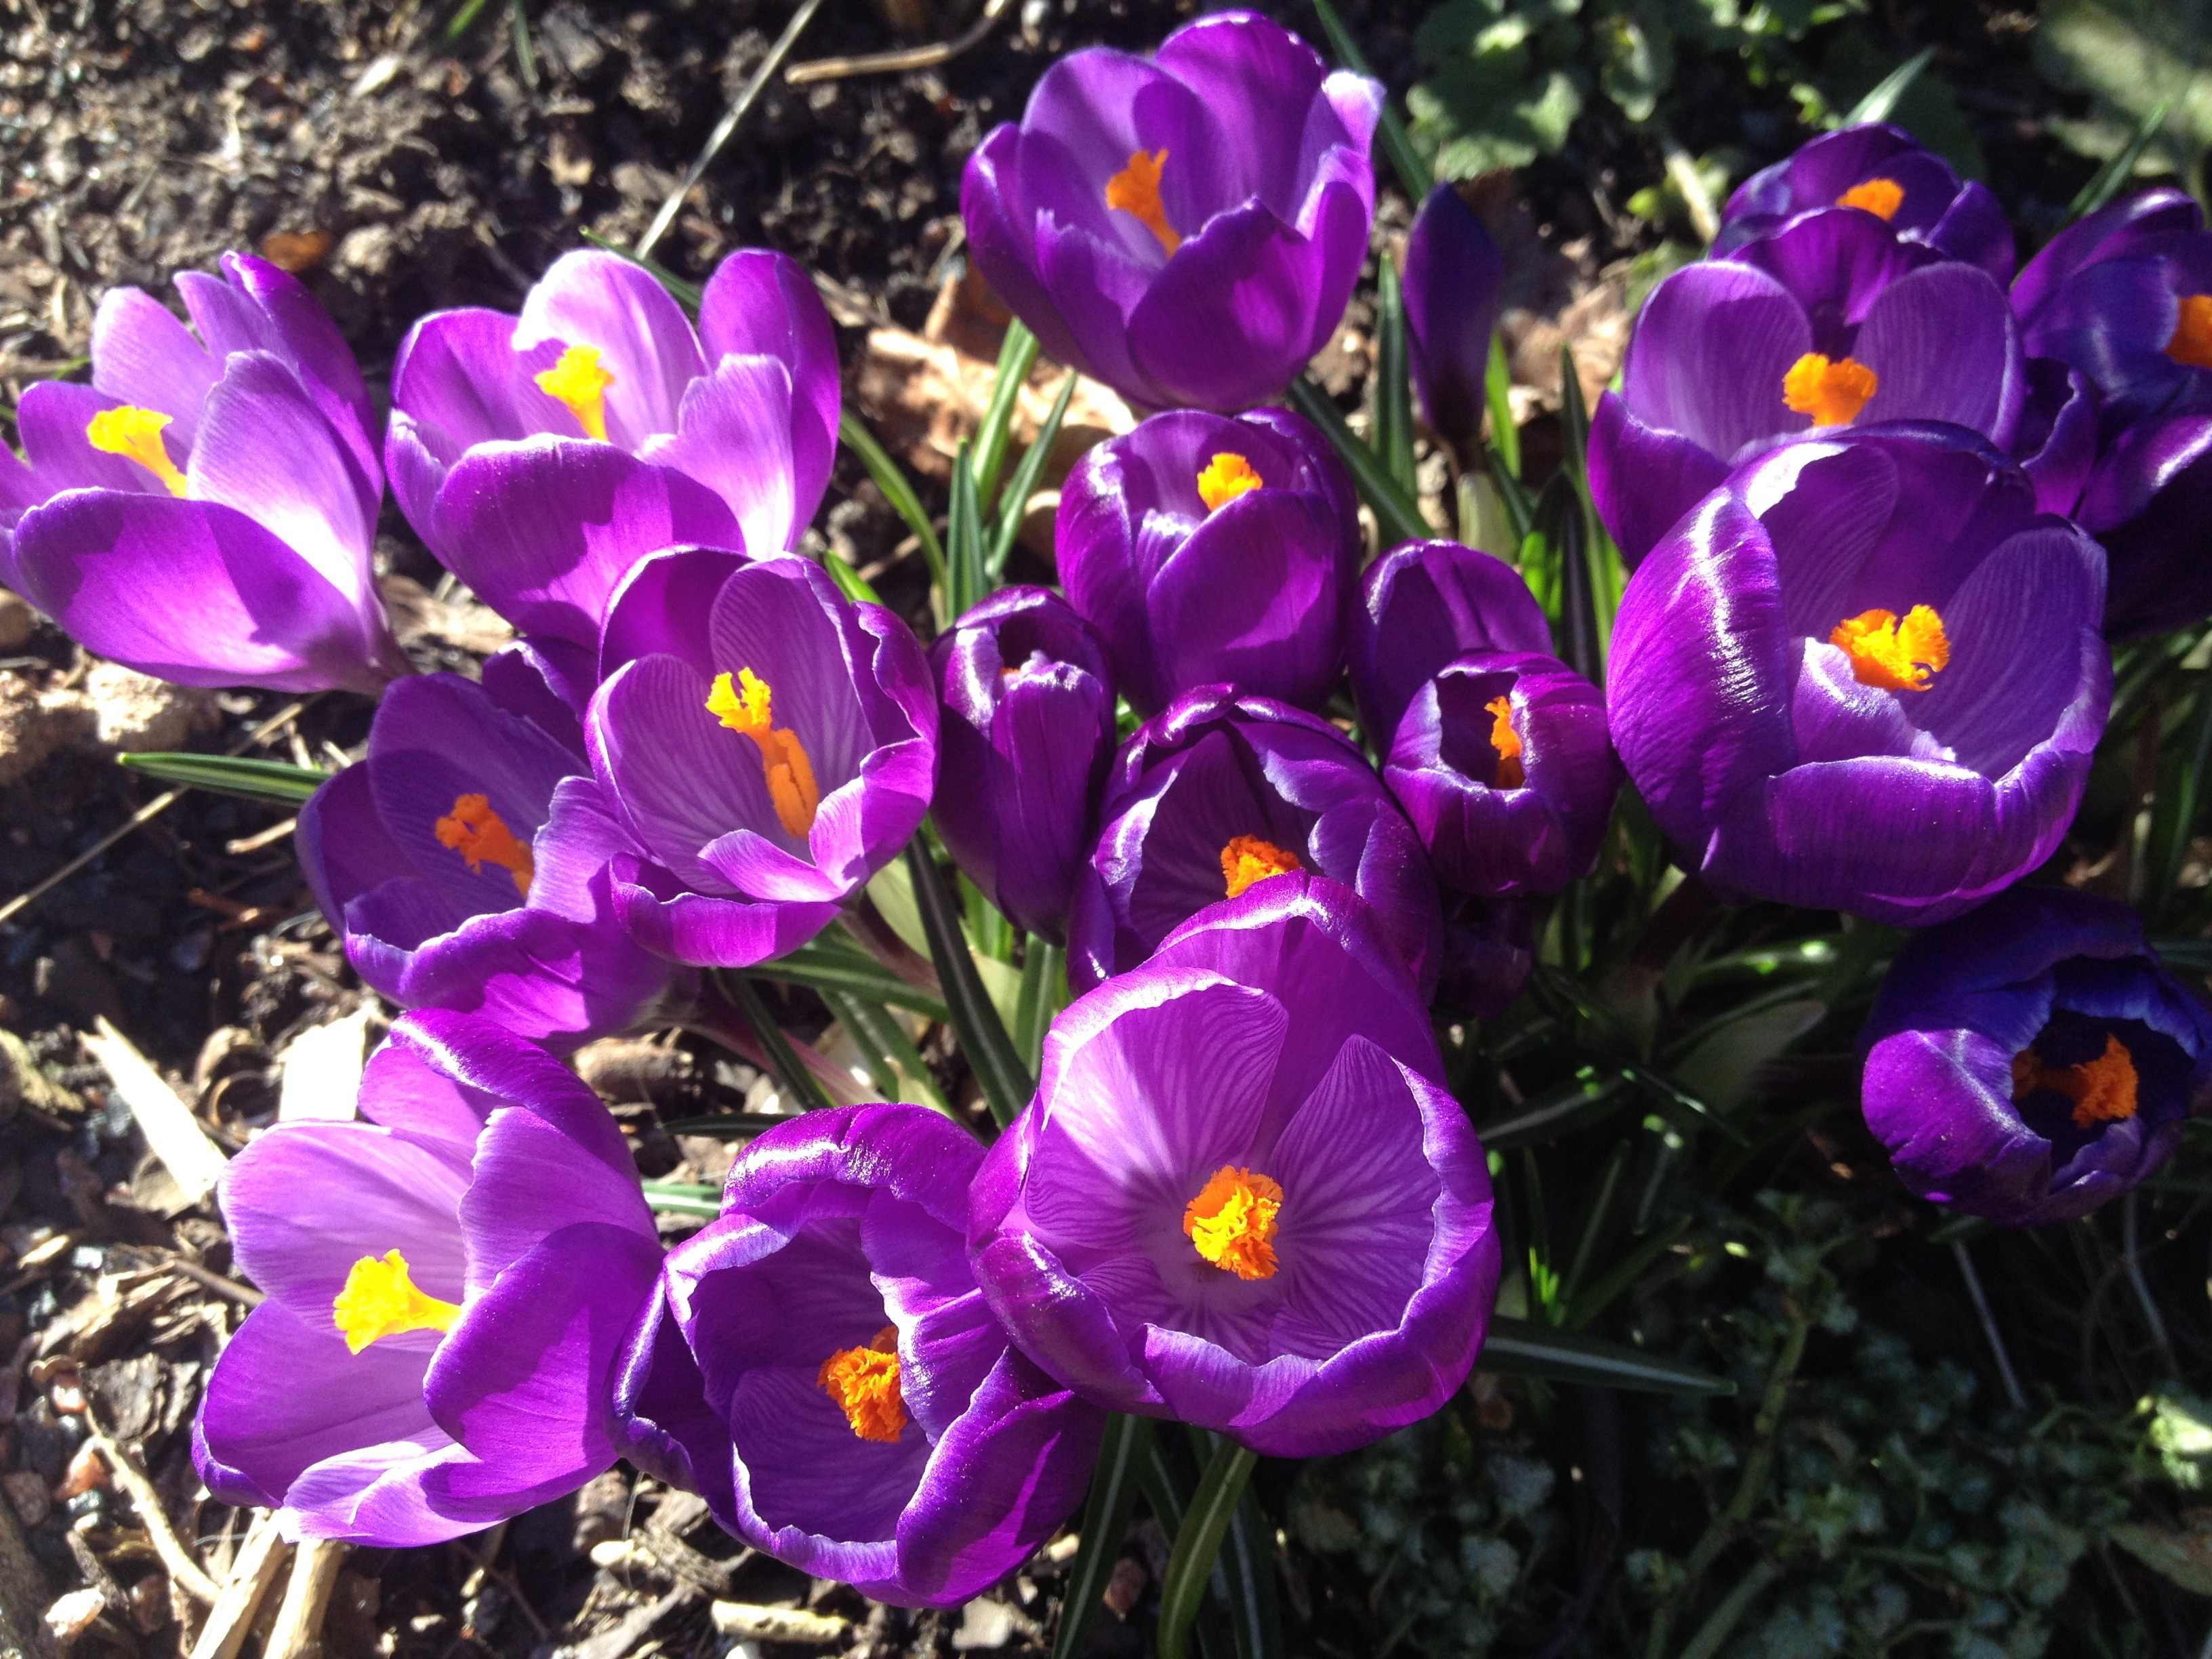
nature, blossom, plant, flower, purple, petal, bloom, floral, spring, flora, crocus, pansy, flowering plant, annual plant, land plant, violet family, iris family